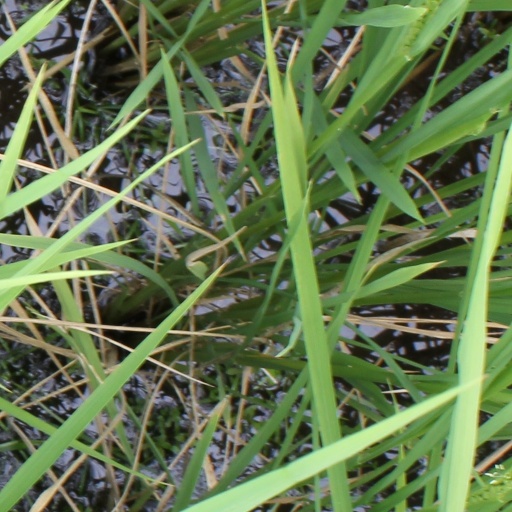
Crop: rice